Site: brandenburg
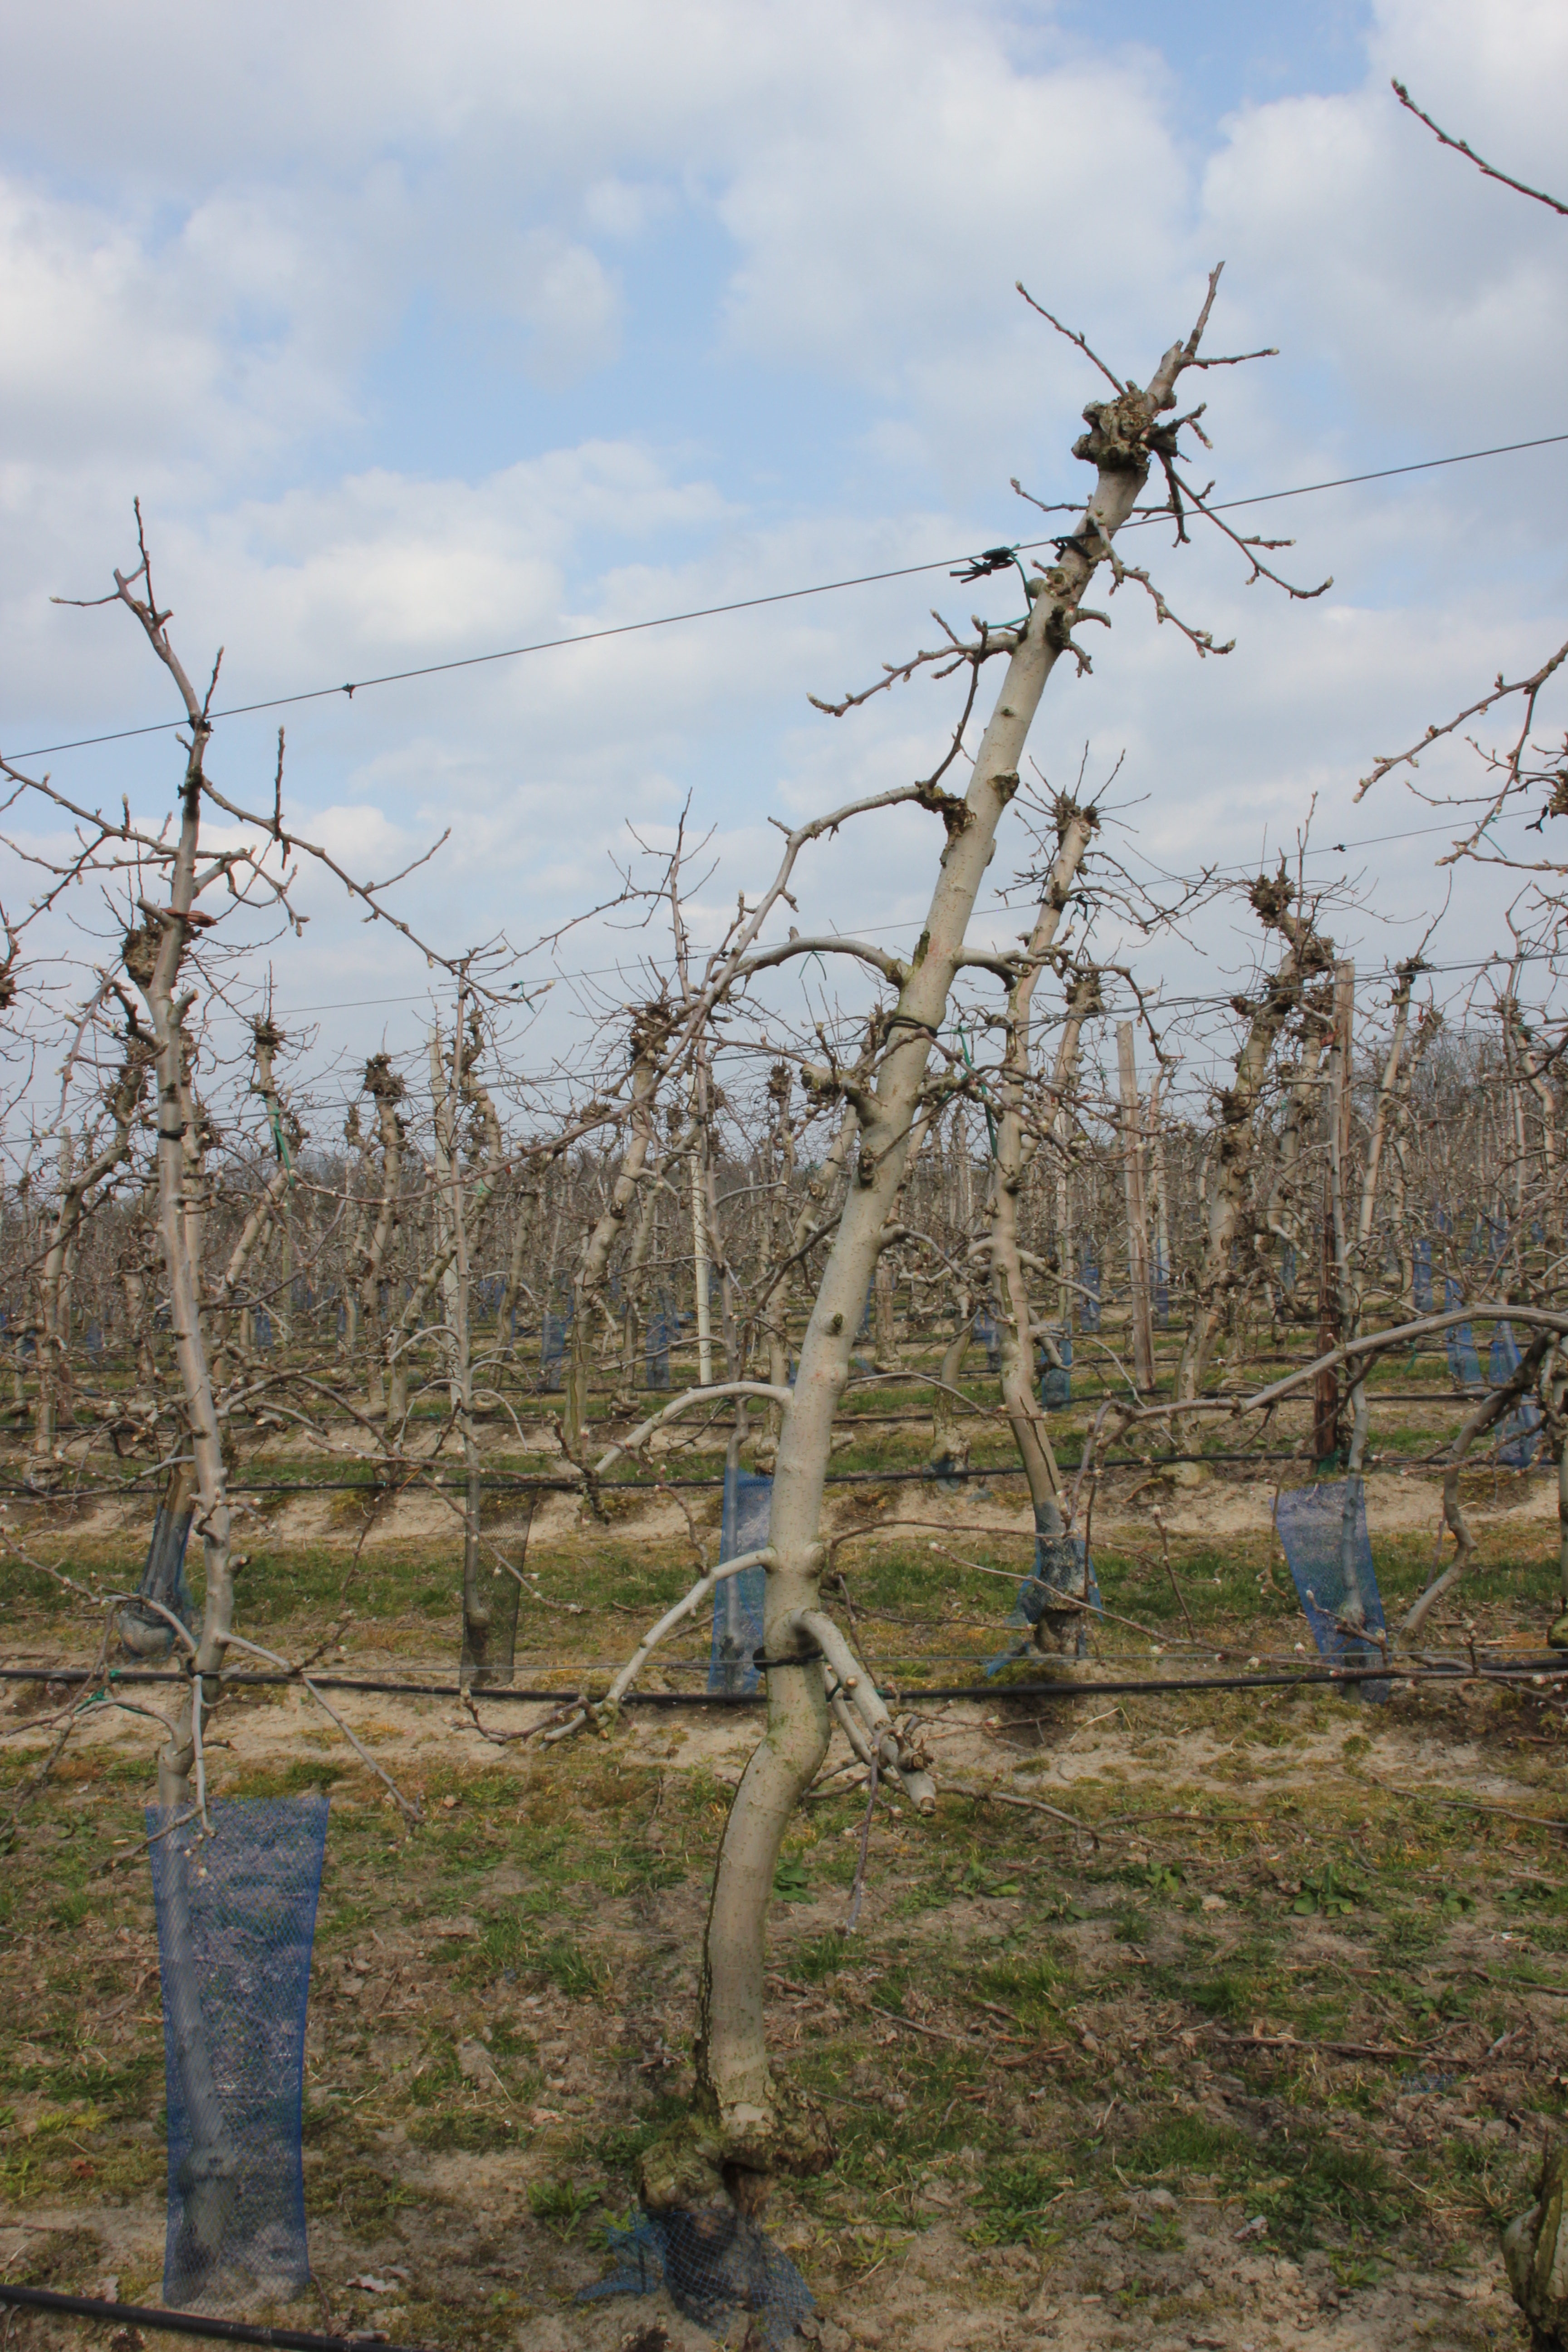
Growth stage (BBCH 03): Bud development